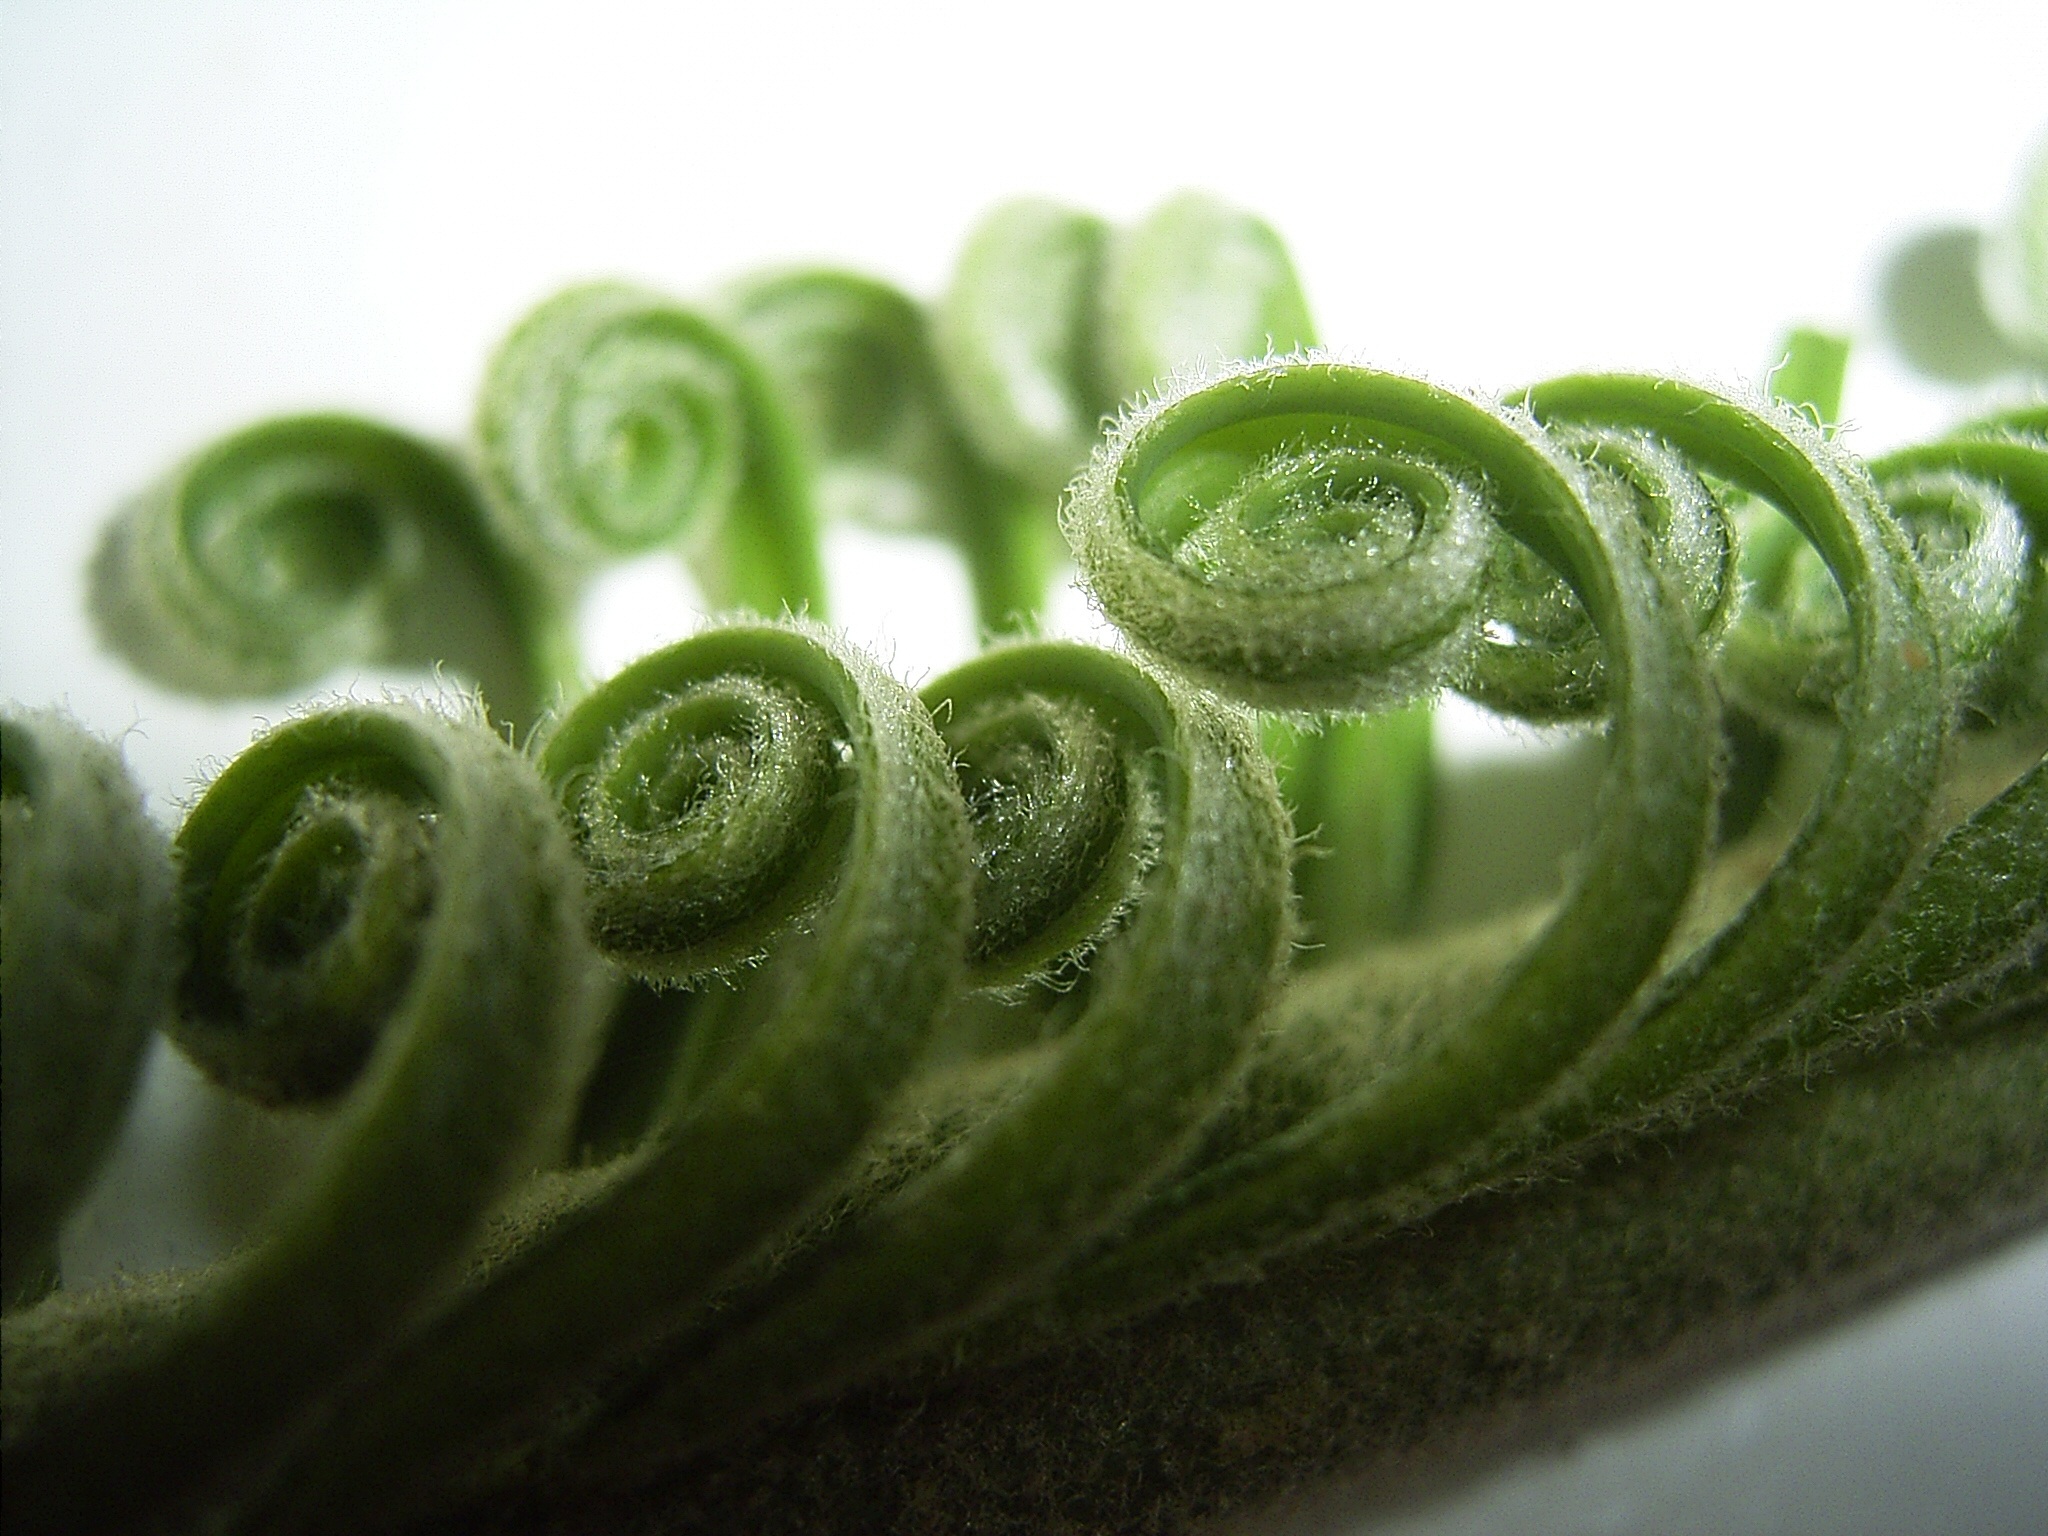
plant, leaf, flower, foliage, green, herb, produce, vegetable, flora, fern, close up, algae, curly, macro photography, flowering plant, plant stem, land plant, fiddlehead fern